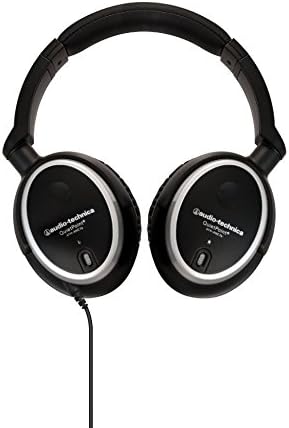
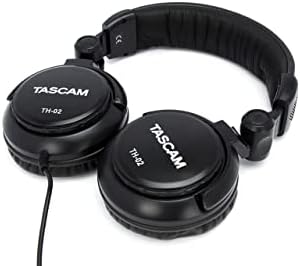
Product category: headphones
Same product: no